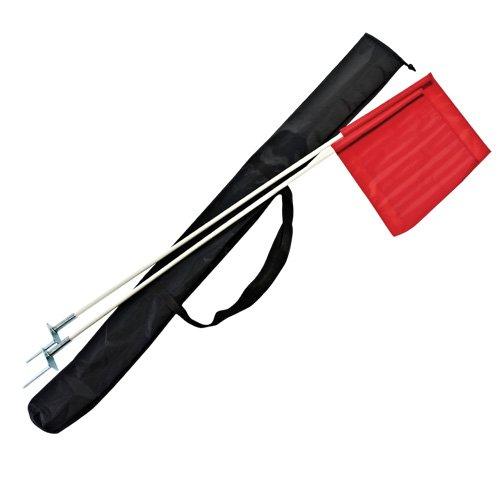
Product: BSN Sports Corner Flag Carry Bag
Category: Sports & Outdoors | Sports & Fitness | Team Sports | Soccer
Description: Carries corner flags or coaching sticks.
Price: $9.86
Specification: Product Dimensions:         9 x 7 x 3 inches    |Shipping Weight: 4.8 ounces (View shipping rates and policies)|Domestic Shipping: Currently, item can be shipped only within the U.S. and to APO/FPO addresses. For APO/FPO shipments, please check with the manufacturer regarding warranty and support issues.|International Shipping: This item can be shipped to select countries outside of the U.S.  Learn More|ASIN: B009I4JHDU|Item model number: 1366514|    #19064    in Soccer Equipment